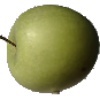
Label: Apple Granny Smith 1